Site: brandenburg
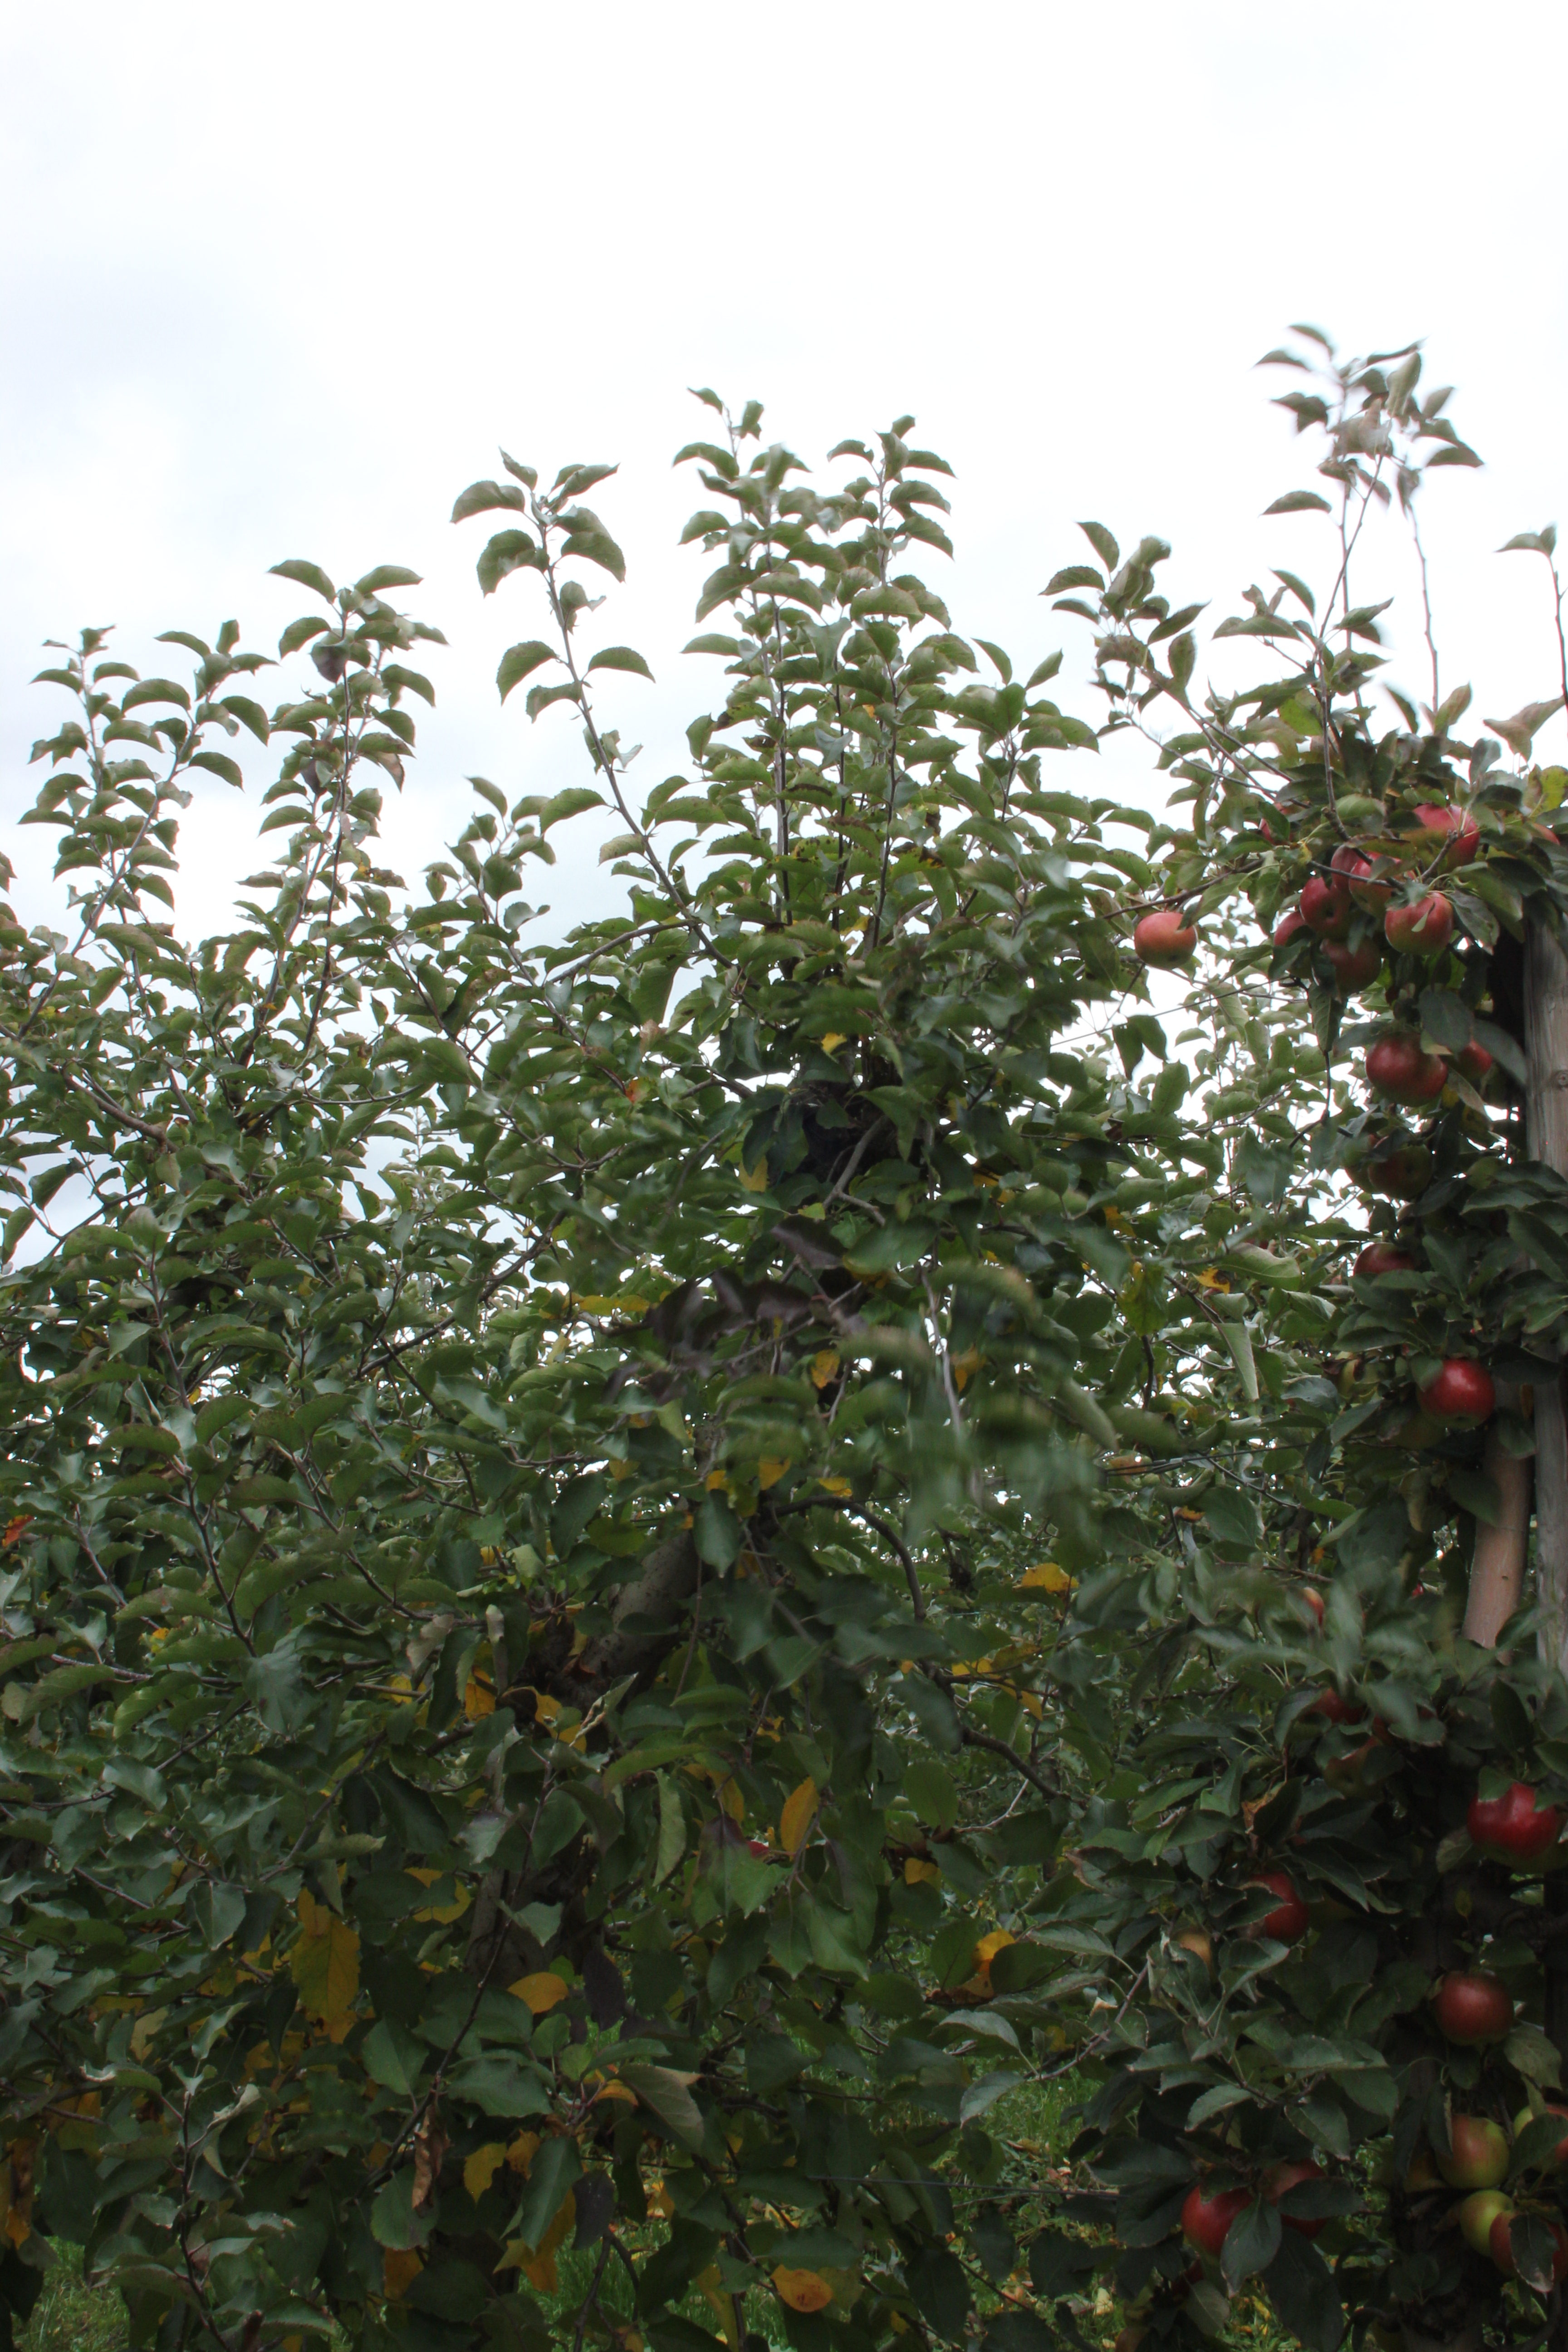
Growth stage (BBCH 91): Senescence, beginning of dormancy